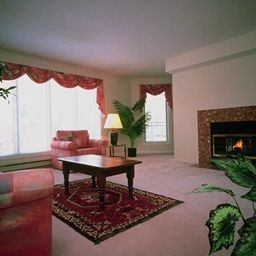
Room type: livingroom